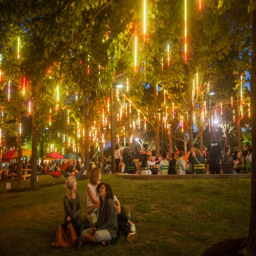
led lights shower down from the canopy of trees .